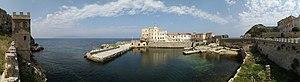
Pianosa est une île faisant partie de l'archipel toscan en Italie. Elle est administrativement rattachée à la commune de Campo nell'Elba.